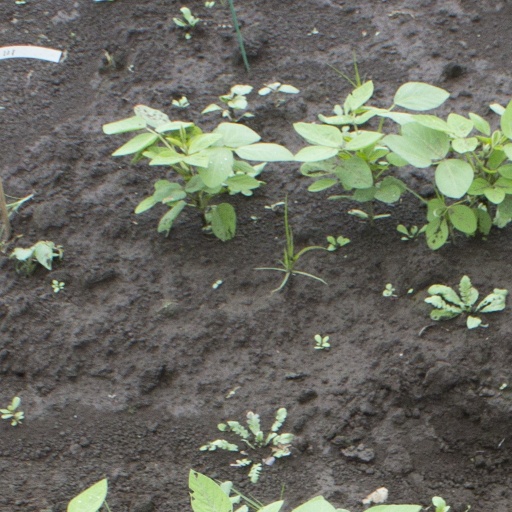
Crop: soybean